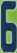
Number: 6